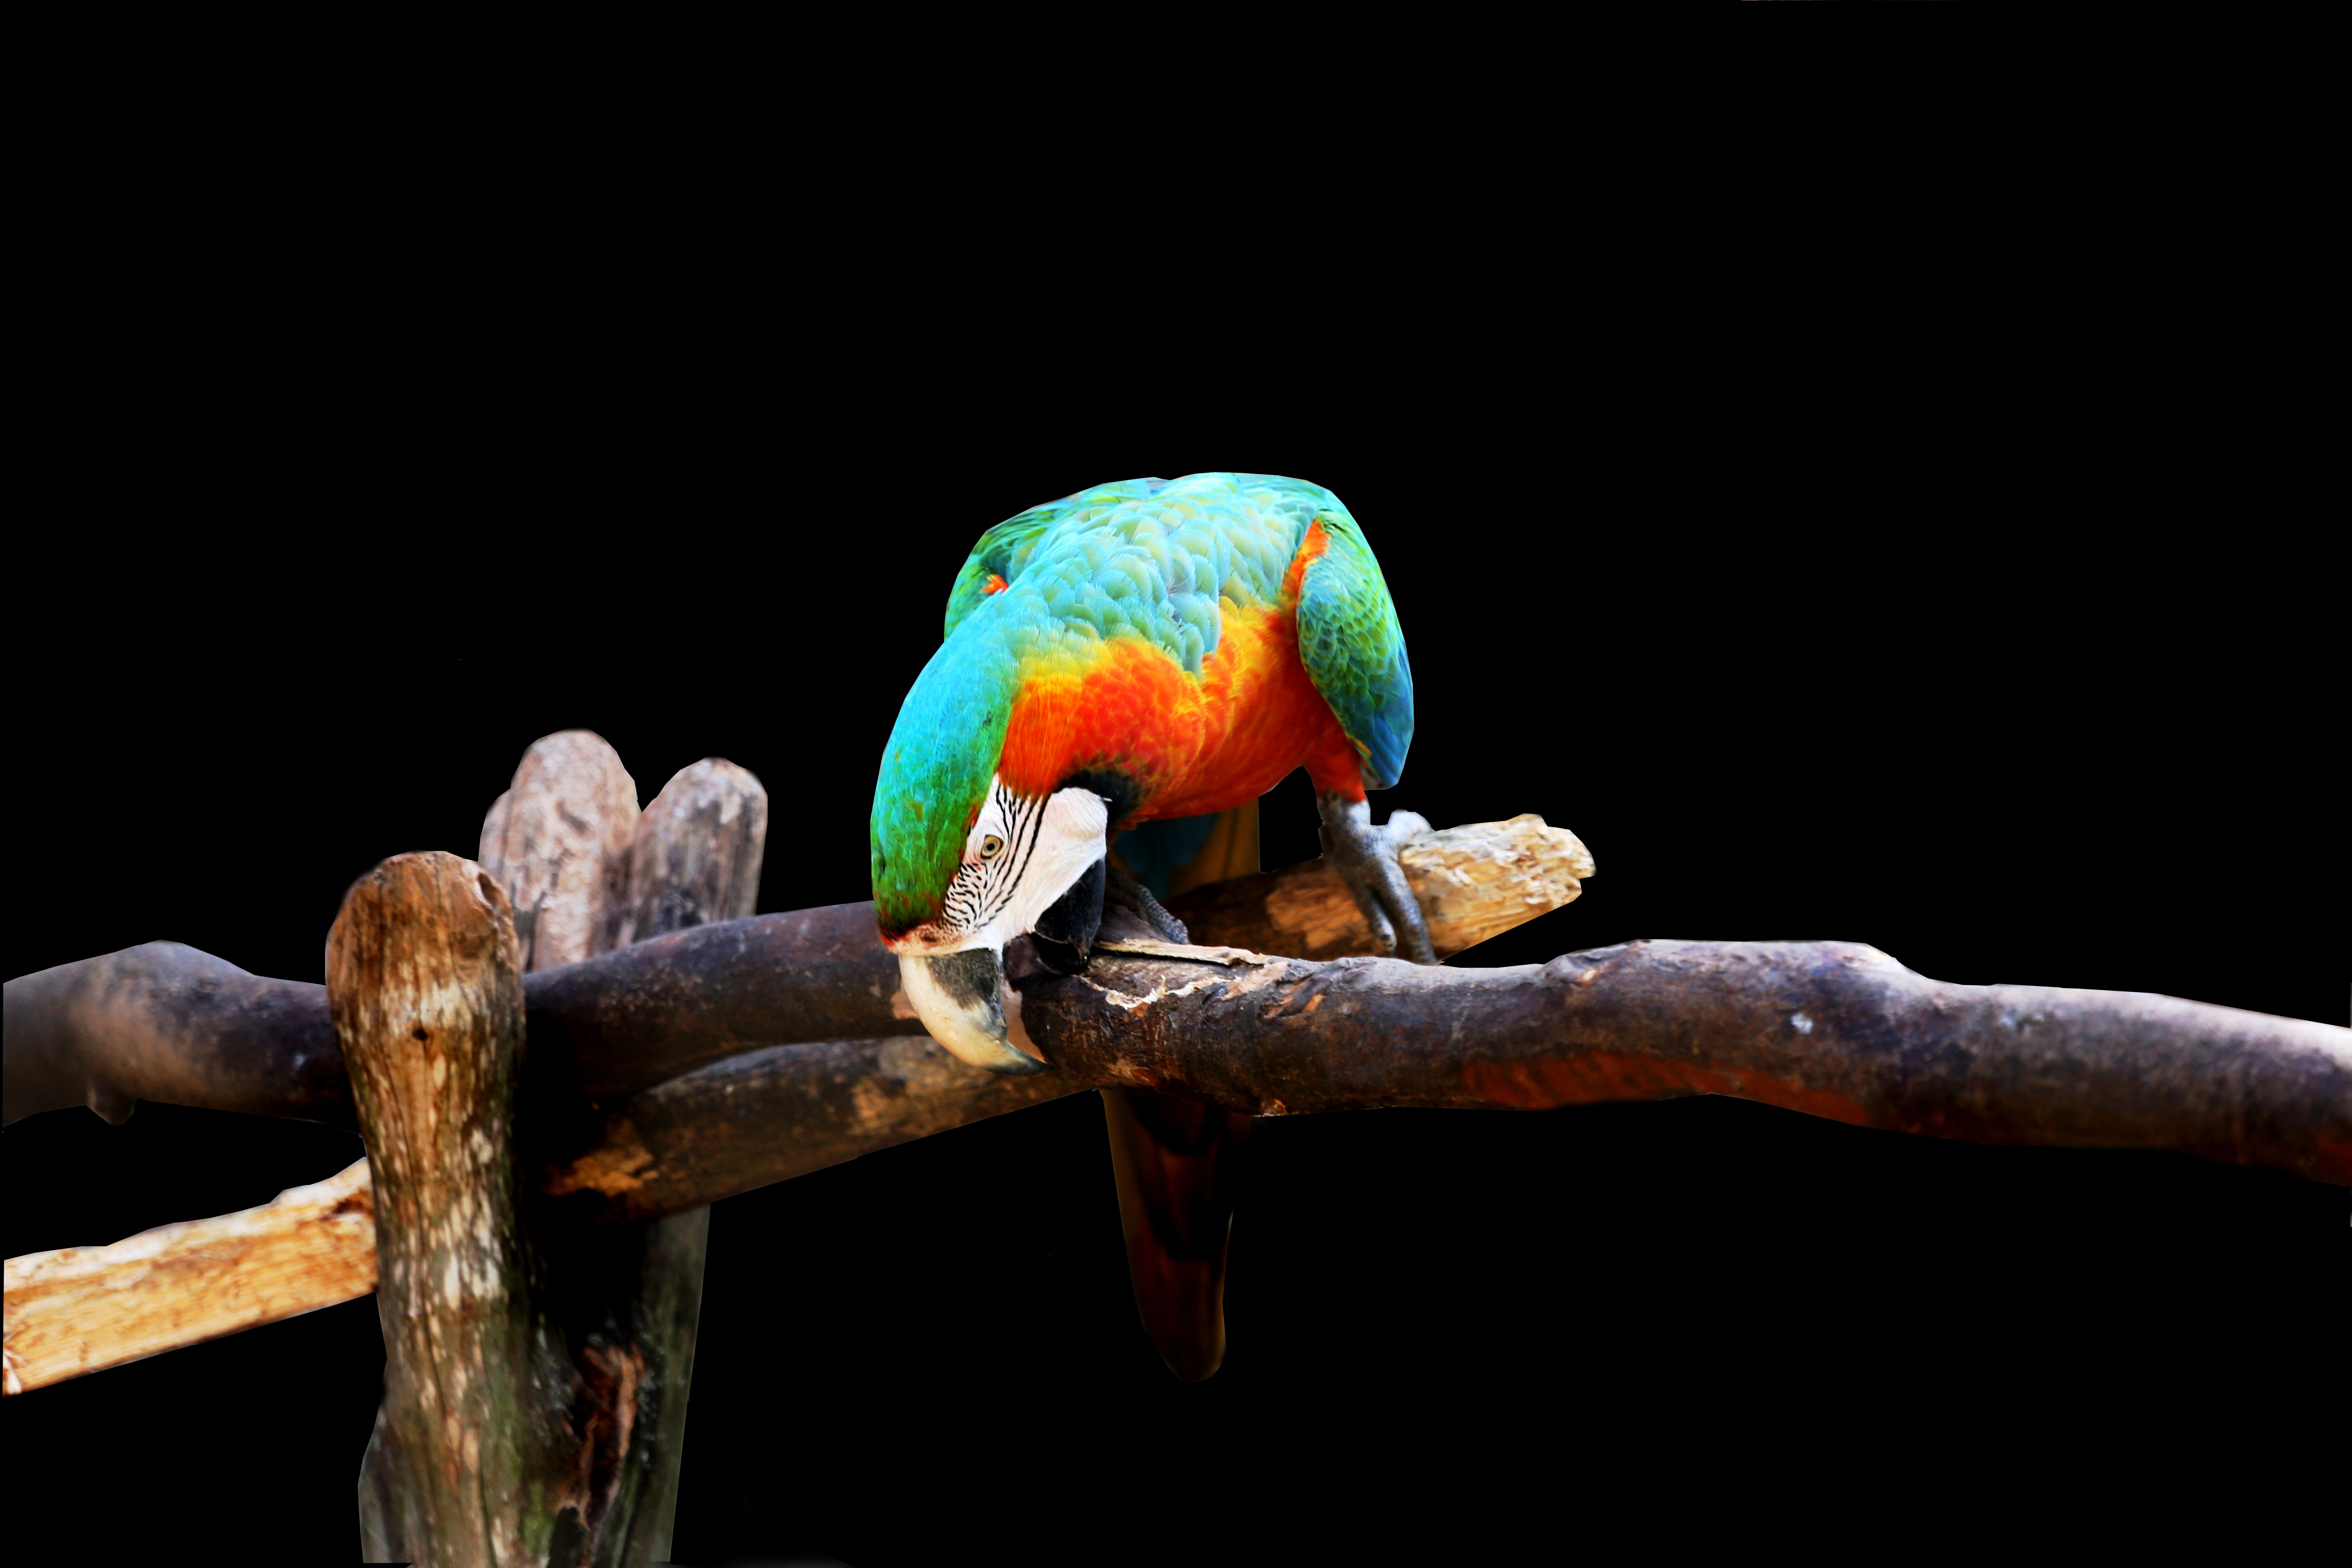
branch, bird, beak, colorful, fauna, macaw, vertebrate, parrot, parakeet, on the branch, arara on black background, arara canind